Chevron B28

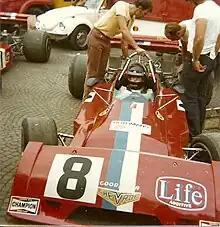
Peter Gethin in the Chevron B28 at Monza, in 1974

The Chevron B28 was an open-wheel race car, designed, developed and built by British Manufacturer Chevron, for Formula 5000 racing, in 1973. It was driven by Peter Gethin, Teddy Pilette, Vern Schuppan, and Chris Craft. Briton Peter Gethin won 4 races in the 1974 season with the B28, eventually finishing second place, as runner-up in the championship, with 186 points. Gethin's Belgian teammate, Teddy Pilette, would finish fourth place in the championship, with 108 points. Chevron only produced two finished models of the B28. It did compete at the non-championship Race of Champions Formula One race, being driven by Peter Gethin (who started in 16th-place), and its best result there was a 10th-place finish. It was later converted into a closed-wheel prototype-style car, and used in the revived Can-Am series in North America. As with most other cars of the time, it was powered by the commonly used Chevrolet small-block engine.